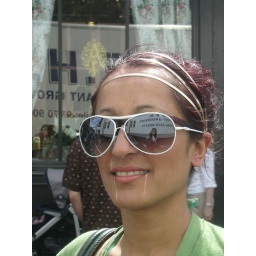
white shades mand/my reflection in your mirror eyes